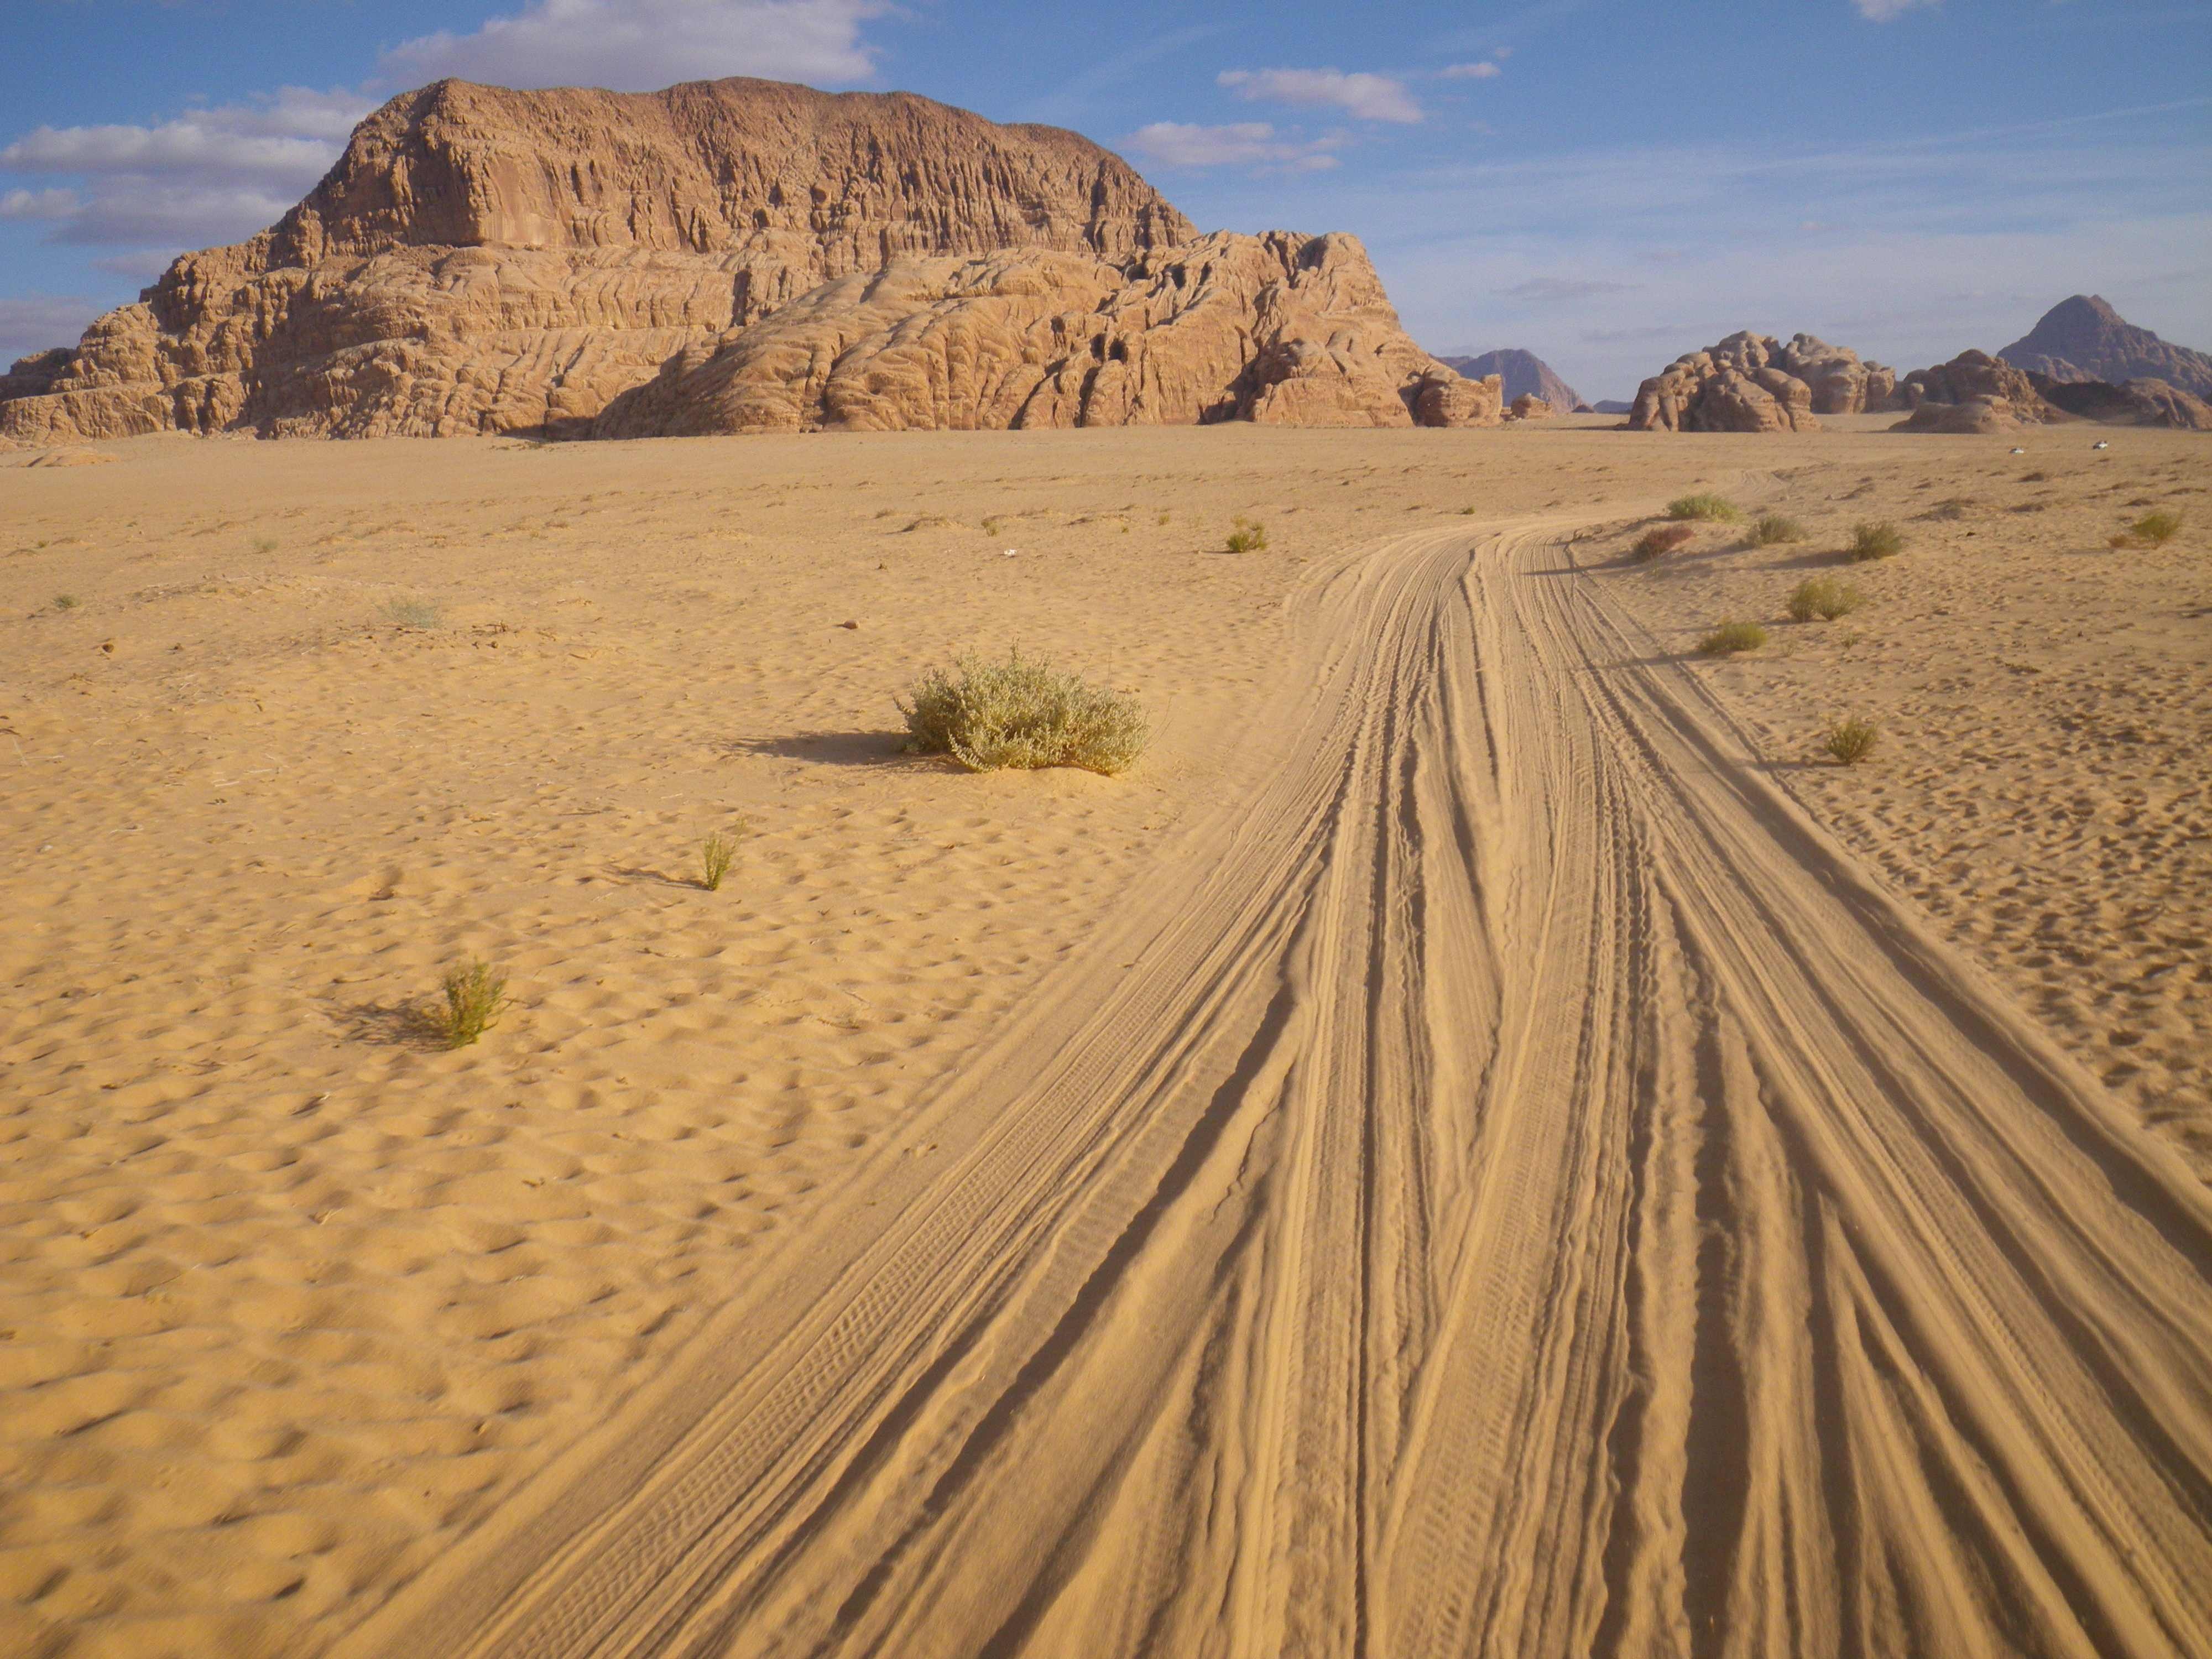
landscape, sand, field, prairie, desert, dune, valley, soil, plain, jordan, grassland, badlands, plateau, habitat, ecosystem, sahara, wadi, steppe, landform, erg, wadi rum, natural environment, geographical feature, aeolian landform